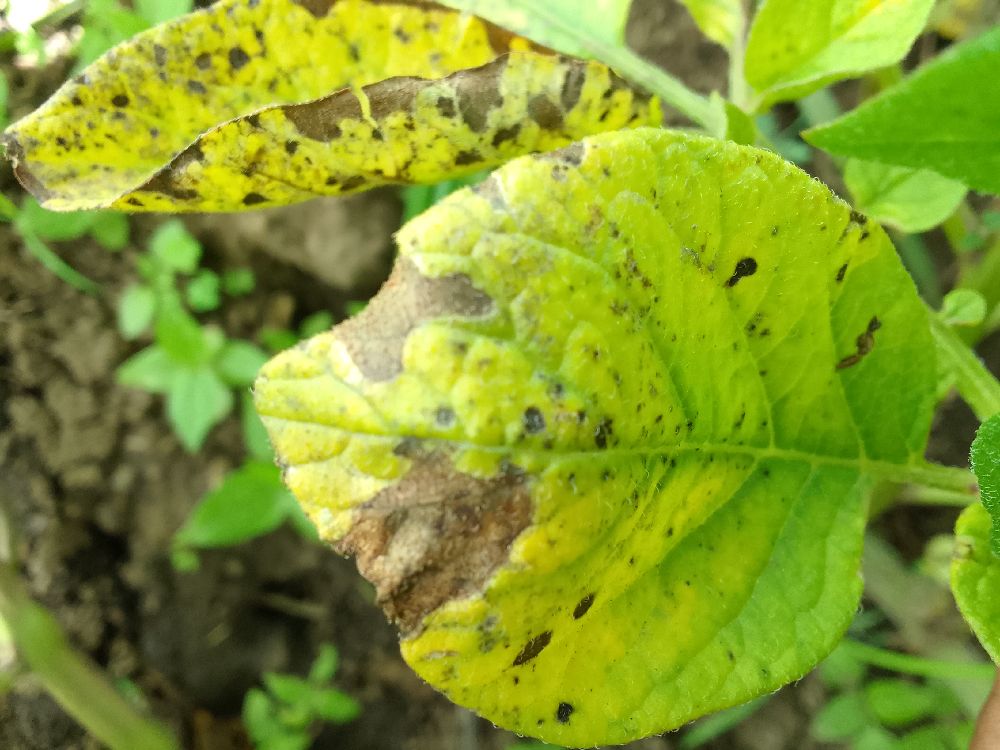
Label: Early blight